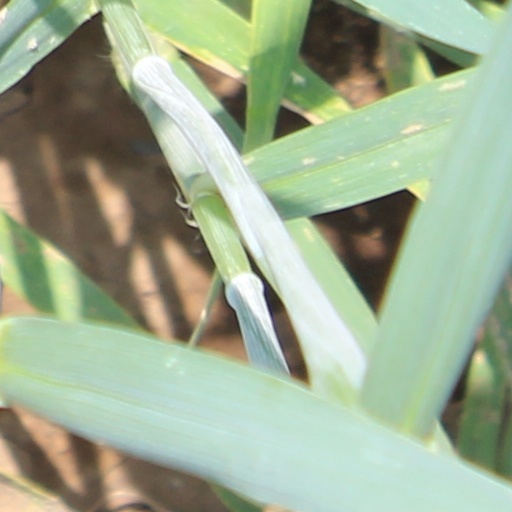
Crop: wheat